New England Seamounts

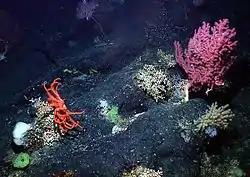
Some animals from the New England Seamounts: gorgonian soft coral, a brisingid sea star, and sponges

The New England Seamounts is a chain of over twenty underwater extinct volcanic mountains known as seamounts. This chain is located off the coast of Massachusetts in the Atlantic Ocean and extends over from the edge of Georges Bank. Many of the peaks of these mountains rise over from the seabed. The New England Seamounts chain is the longest such chain in the North Atlantic and is home to a diverse range of deep sea fauna. Scientists have visited the chain on various occasions to survey the geologic makeup and biota of the region. The chain is part of the Great Meteor hotspot track and was formed by the movement of the North American Plate over the New England hotspot. The oldest volcanoes that were formed by the same hotspot are northwest of Hudson Bay, Canada. Part of the seamount chain is protected by Northeast Canyons and Seamounts Marine National Monument.